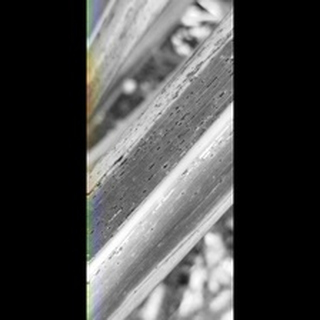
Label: sugarcane_rust